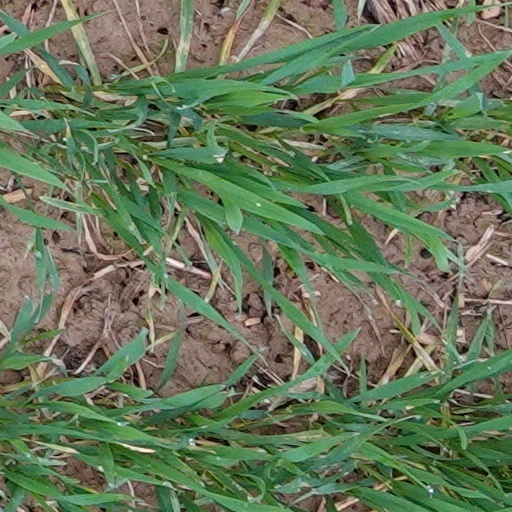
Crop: wheat